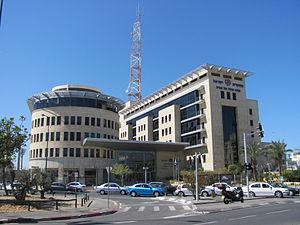
Le siège national de la police israélienne est un bâtiment situé à Kiryat Menachem Begin, à Jérusalem. C'est le quartier général de la police d'Israël.